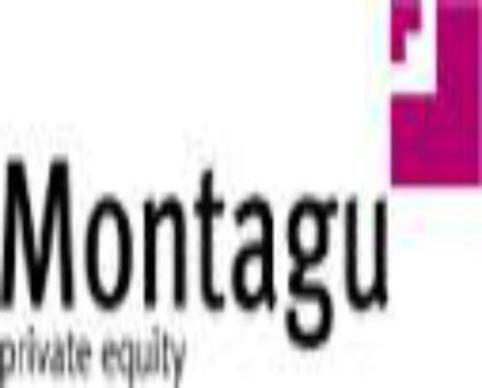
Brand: montagu
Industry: Clothes